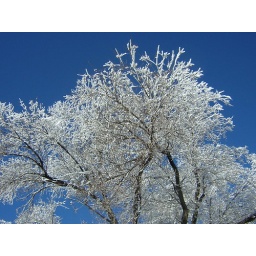
Snow sprinkled elm tree against blue sky background outside KRTZ studios. (photo by Kelly Turner)